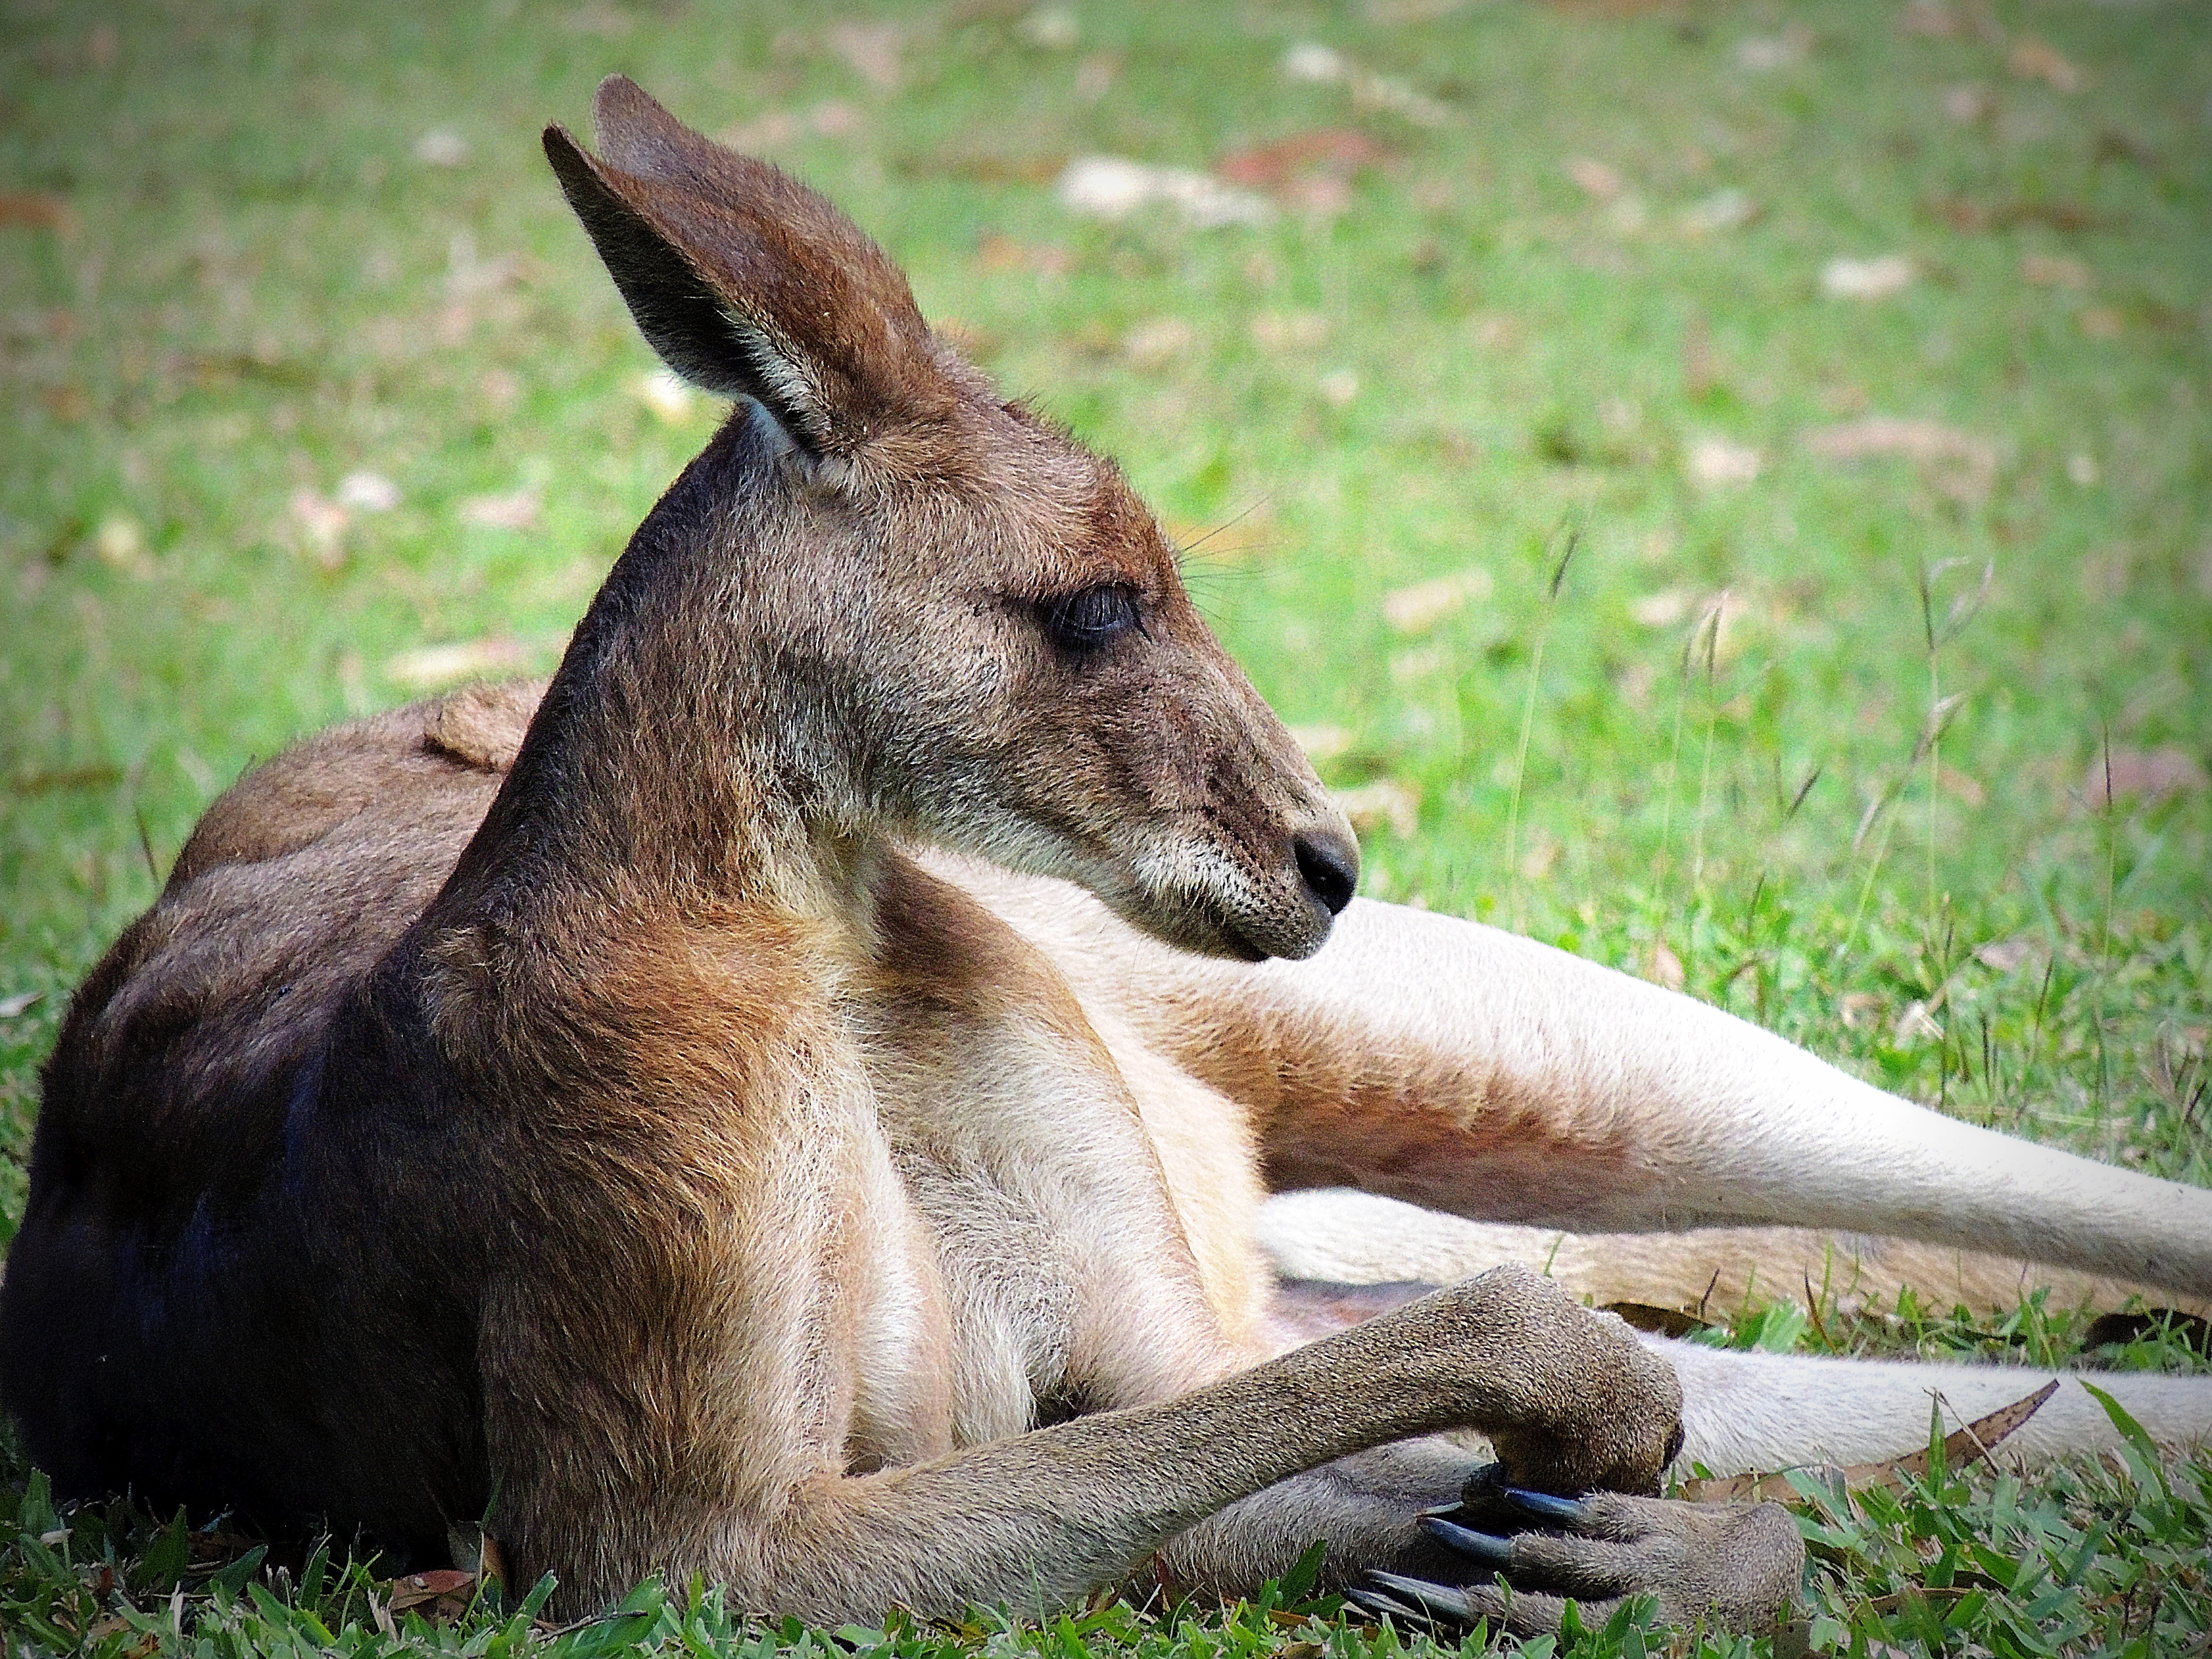
grass, lawn, male, wildlife, zoo, park, mammal, fauna, kangaroo, wallaby, laying, native, australian, vertebrate, marsupial, buck, macropodidae